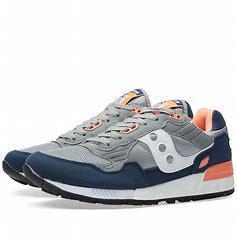
Brand: Saucony
Model: Shadow 5000